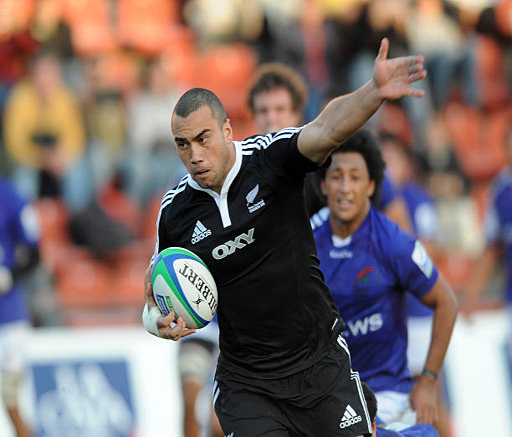
rugby player is tackled by players during a rugby match as part .